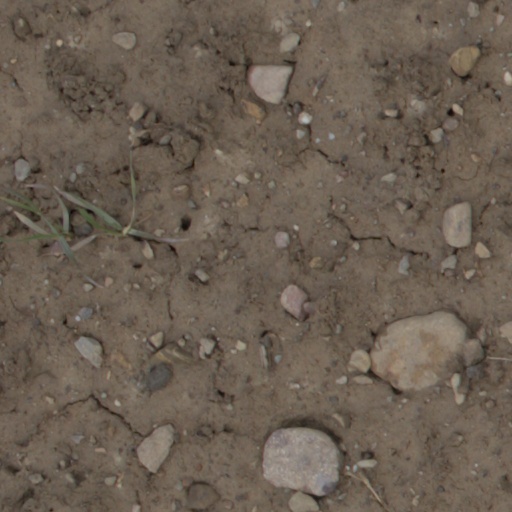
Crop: wheat